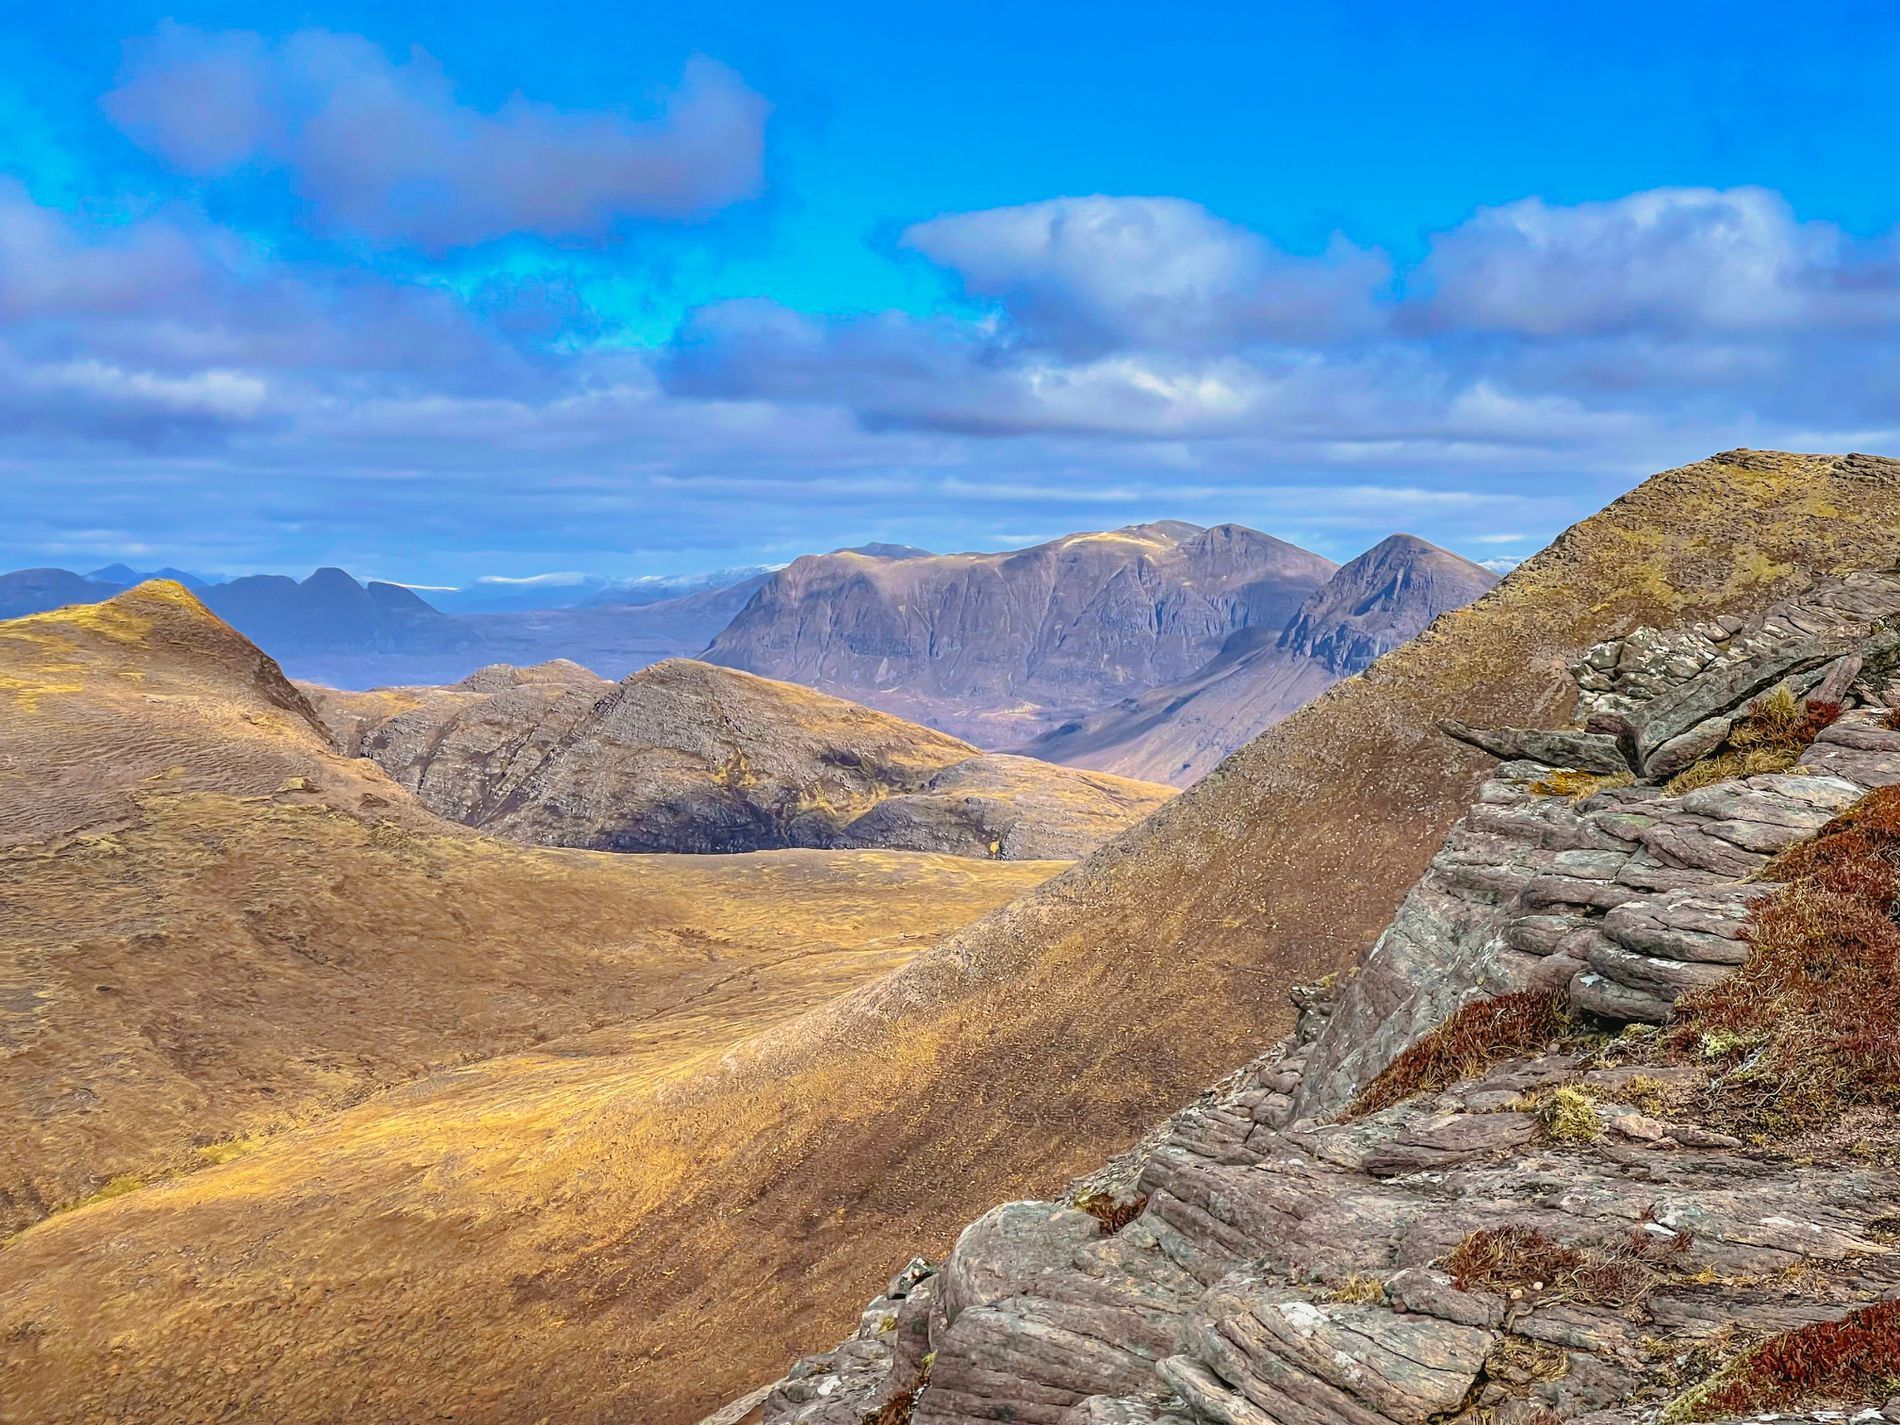
Rocky Views.
An image showcasing a beautiful view of nature, capturing majestic mountains and a rocky slope against a blue sky with puffy clouds.
A wide angle landscape shot capturing the beauty of nature, from the clear blue sky with eye pleasing clouds to a rocky slope in daylight, creating a warm atmosphere.
Labels: Nature, Outdoors, Scenery, Ground, Sky, Mountain, Mountain Range, Countryside, Hill, Plateau, Landscape, Wilderness, Rocky slope
Camera: Apple iPhone 12 Pro Max
Lens: iPhone 12 Pro Max back triple camera 7.5mm f/2.2
Aperture: F2.2
Exposure: 1/1400 sec
ISO: 20
Focal length: 7.5